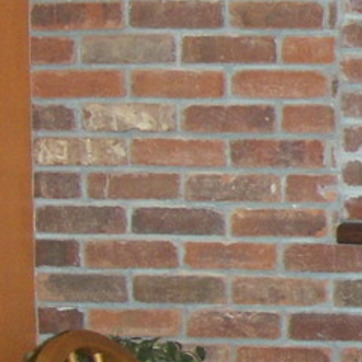
Material: brick